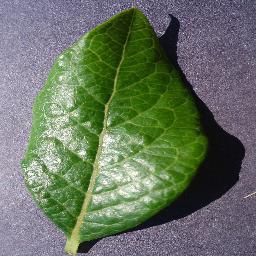
Label: Blueberry___healthy